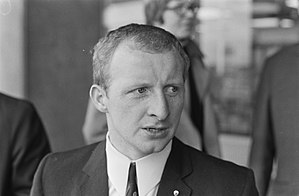
Jimmy Johnstone
Johnstone i 1971
"James Connolly ""Jimmy"" Johnstone var en skotsk fodboldspiller.